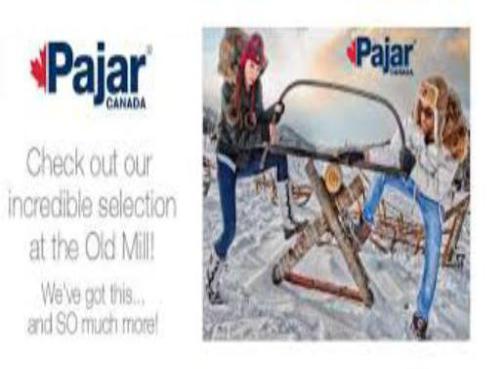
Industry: Clothes